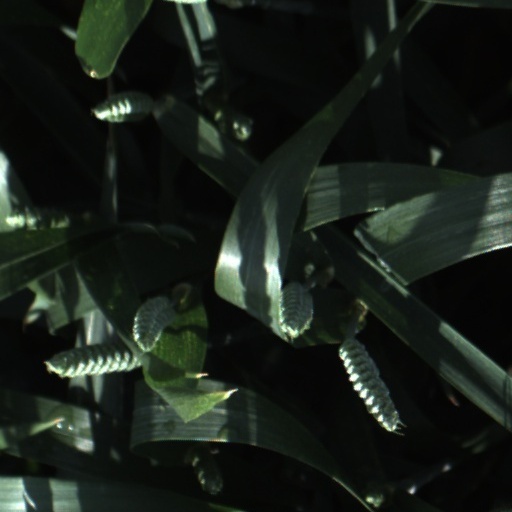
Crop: wheat